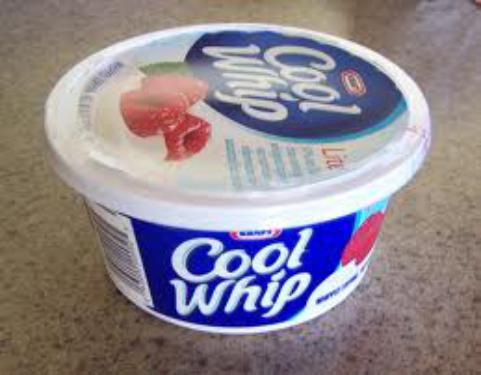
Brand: Cool Whip
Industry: Food